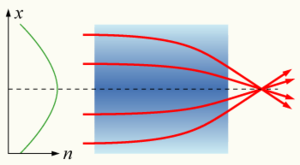
Une lentille à gradient d'indice est un type de lentille dont le matériau est un verre à gradient d'indice, c'est-à-dire que l'indice de réfraction du verre est fonction de la position dans ce verre. Les propriétés de ces lentilles les rendent très utiles dans des domaines tels que les télécommunications pour le couplage d'un faisceau lumineux dans une fibre optique, ou tels que l'imagerie pour leur capacité à corriger les aberrations.